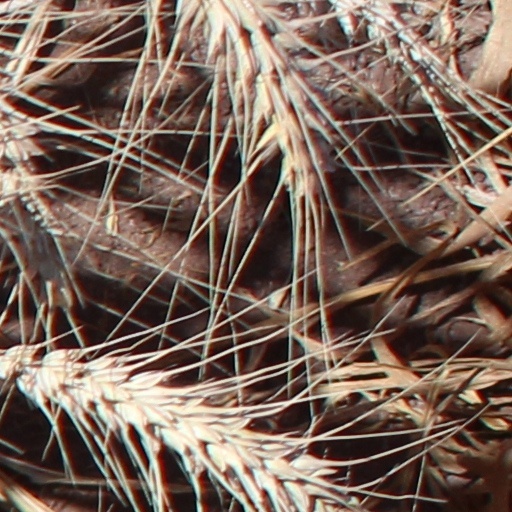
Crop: wheat